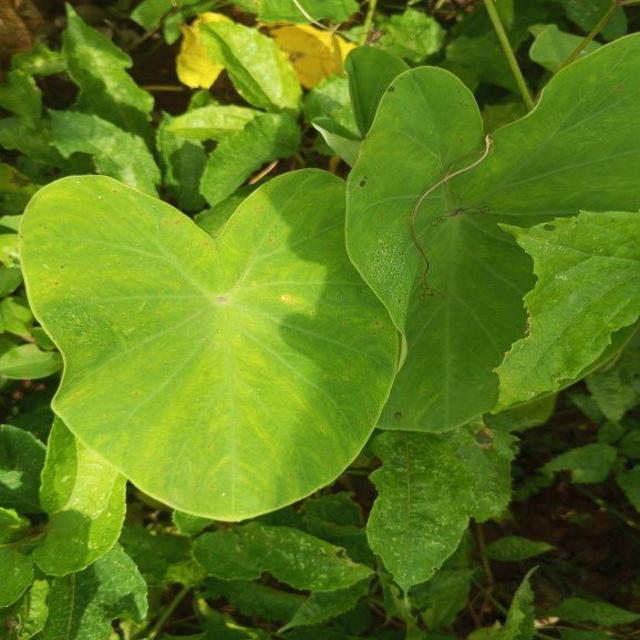
Label: Healthy